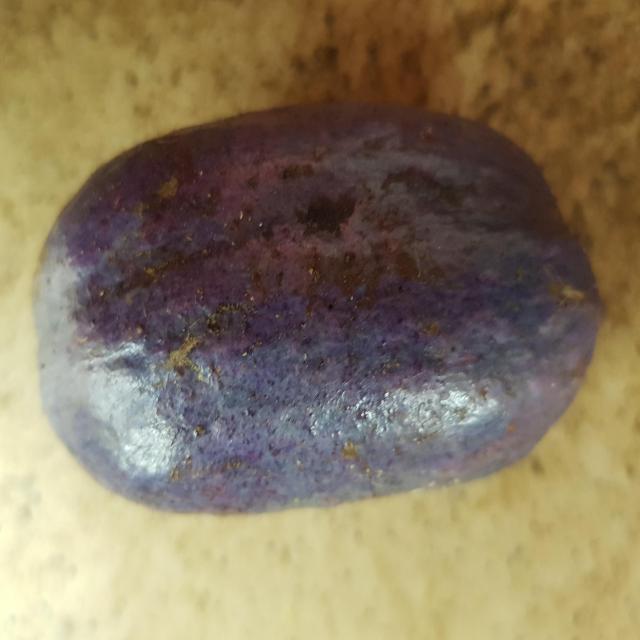
Plum grade: unaffected